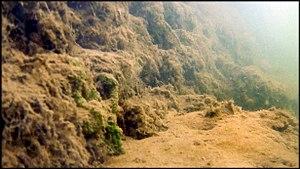
Accumulation de vase au pied d'un mur de canal eutrophe du nord de la France (Moyenne Deûle) couvert de moules zébrées
Les pseudofèces sont une forme d'excrétat et d'égestat, uniquement produite par certains annélides et mollusques filtreurs.